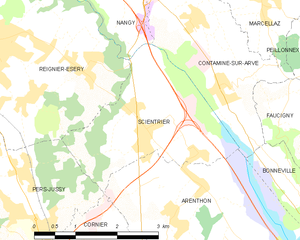
Carte des communes françaises Scientrier